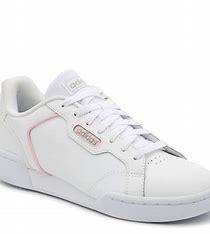
Brand: Adidas
Model: Roguera